Nazi Party rally grounds

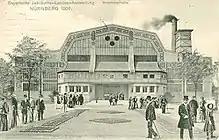
The later Luitpold Hall as machine hall (postcard from 1906)

Opposite the "Ehrenhalle" the crescent-shaped "Ehrentribüne" (literally: tribune of honour) or main grandstand which measured long with gold eagles on each end was built. This structure, built by architect Albert Speer, could seat 500 dignitaries and represented the first permanent structure built by the Nazis in Nuremberg.